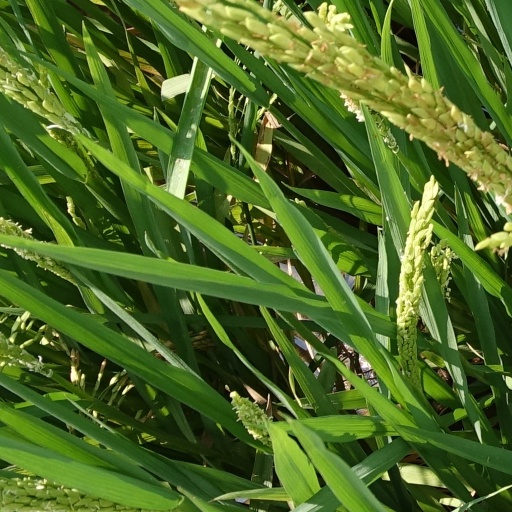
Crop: rice